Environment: lab
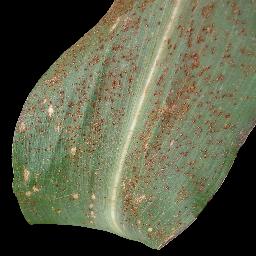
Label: common_rust